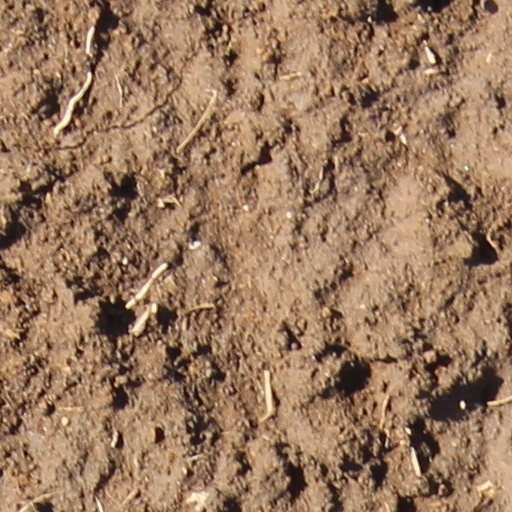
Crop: wheat